Ko Mark No Mark

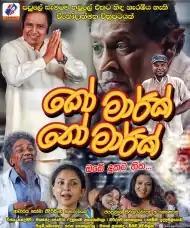

Ko Mark No Mark is a 2014 Sri Lankan Sinhala comedy film directed by Jayaprakash Siwgurunadan and produced by Soma Edirisinghe for EAP Films. It stars Vijaya Nandasiri in dual roles and Dilhani Ekanayake in lead roles along with Giriraj Kaushalya and Mihira Sirithilaka. Music co-composed by Mahesh Denipitiya and Kapila Pugalarachehi. It is the 1217th Sri Lankan film in the Sinhala cinema.